The California Eagle

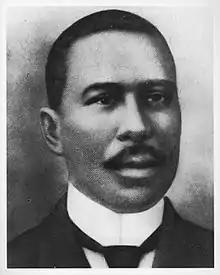
John J. Neimore, founder

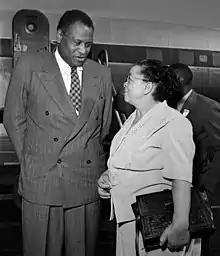
Charlotta Bass and Paul Robeson, Los Angeles, 1949

During the Great Migration, the paper offered information on employment and housing opportunities as well as news stories geared towards the newly arrived migrant population.